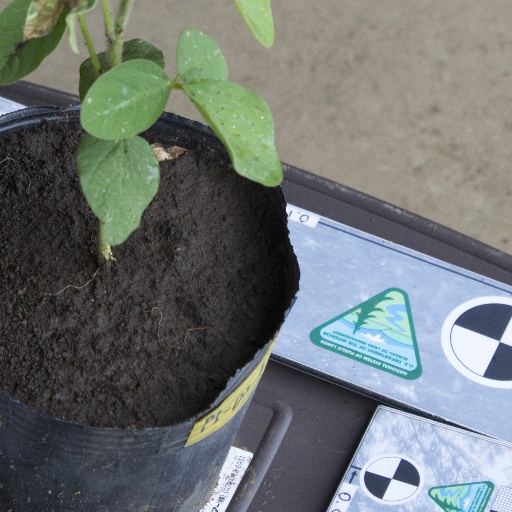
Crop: soybean